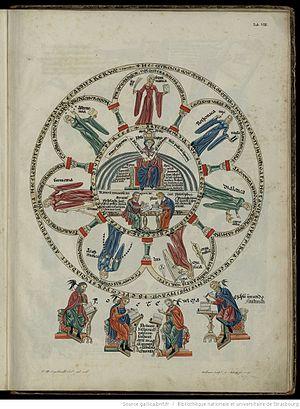
la Philosophie dans l’Hortus Deliciarum de Herrade de Landsberg.
Herrade de Landsberg née entre 1125 et 1130, morte le 25 juillet 1195 à Hohenbourg, était abbesse, poètesse, enlumineuse et encyclopédiste.